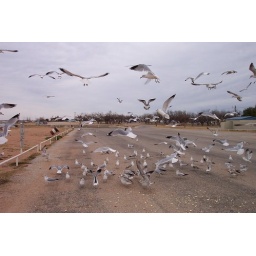
By lake Nasworthy, San Angelo I love jumping around :D